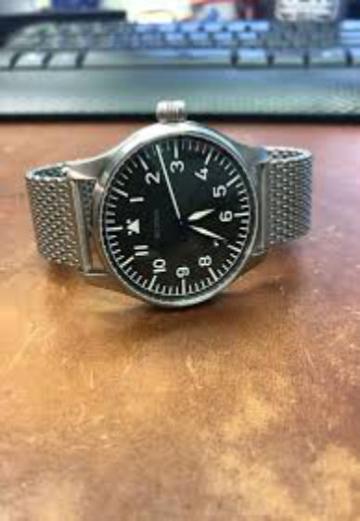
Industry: Clothes